Big Day Out lineups by year

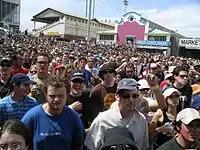
Crowd watching Gerling at the Melbourne BDO, 2004

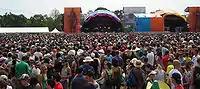
Crowd in front of the two main stages at the Big Day Out, Melbourne 2006.

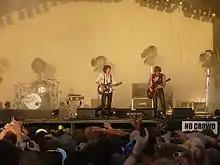
Arctic Monkeys, Big Day Out 2009

The first official line-up for the 2010 installment was posted on the Big Day Out website just before midnight 28 September 2009. The second official line-up for the 2010 installment was posted on the Big Day Out website just before midnight 11 November 2009. The full line-up was as follows